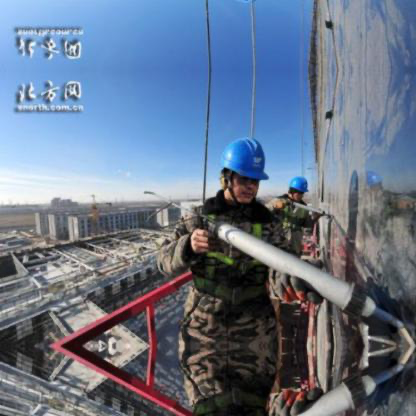
Objects in the image:
label: helmet
label: helmet